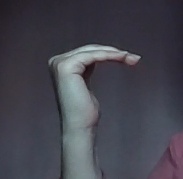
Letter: haa